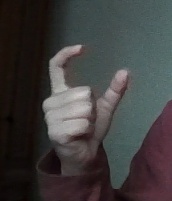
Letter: nun